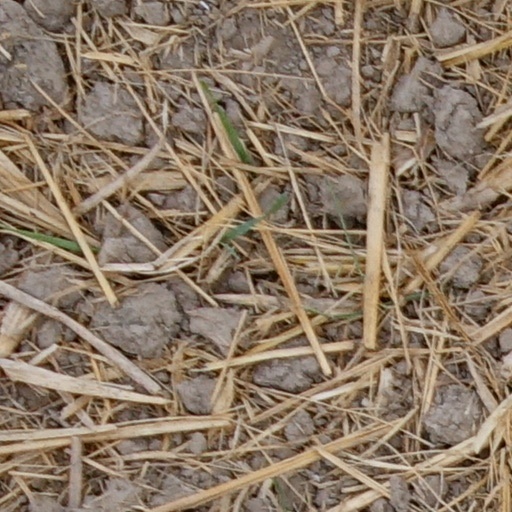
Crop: wheat